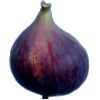
Label: Fig 1